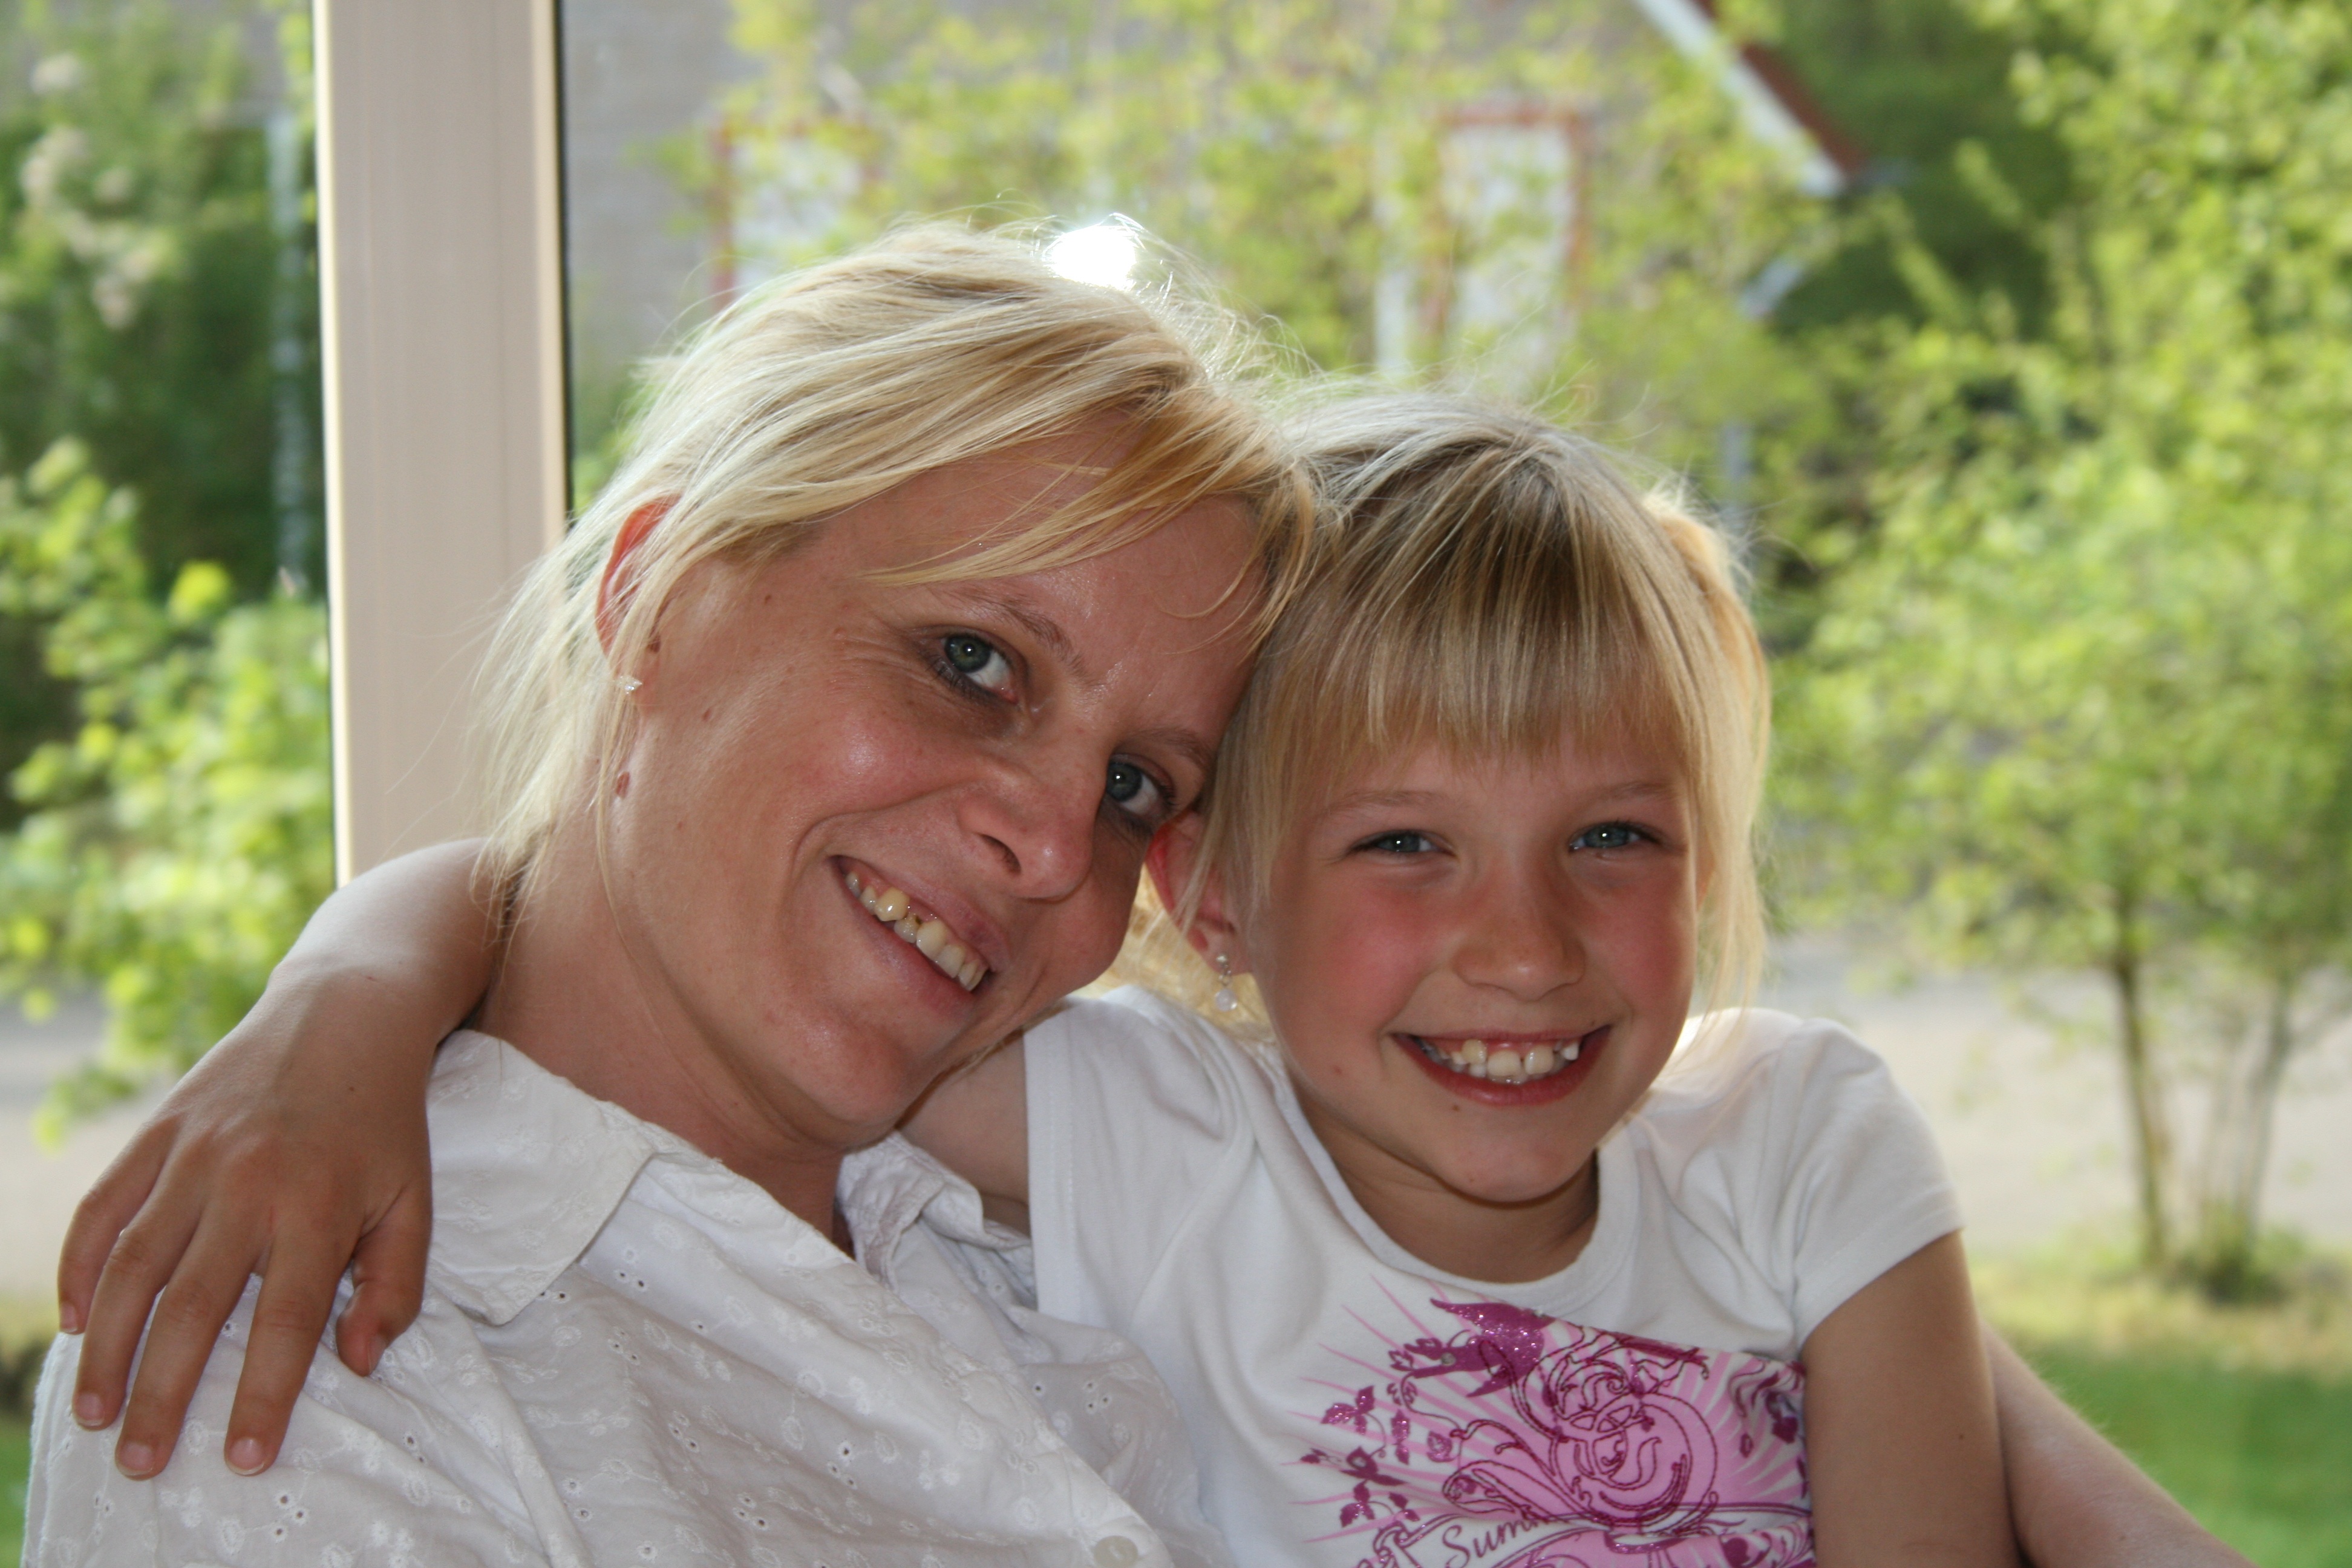
person, people, woman, portrait, spring, child, blonde, facial expression, smile, senior citizen, family, mother, infant, skin, beauty, daughter, grandparent, portrait photography